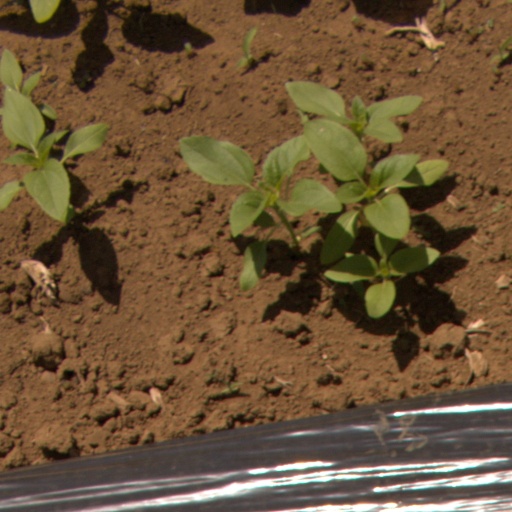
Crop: Jerusalem artichoke